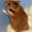
Label: hamster